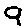
Label: 9